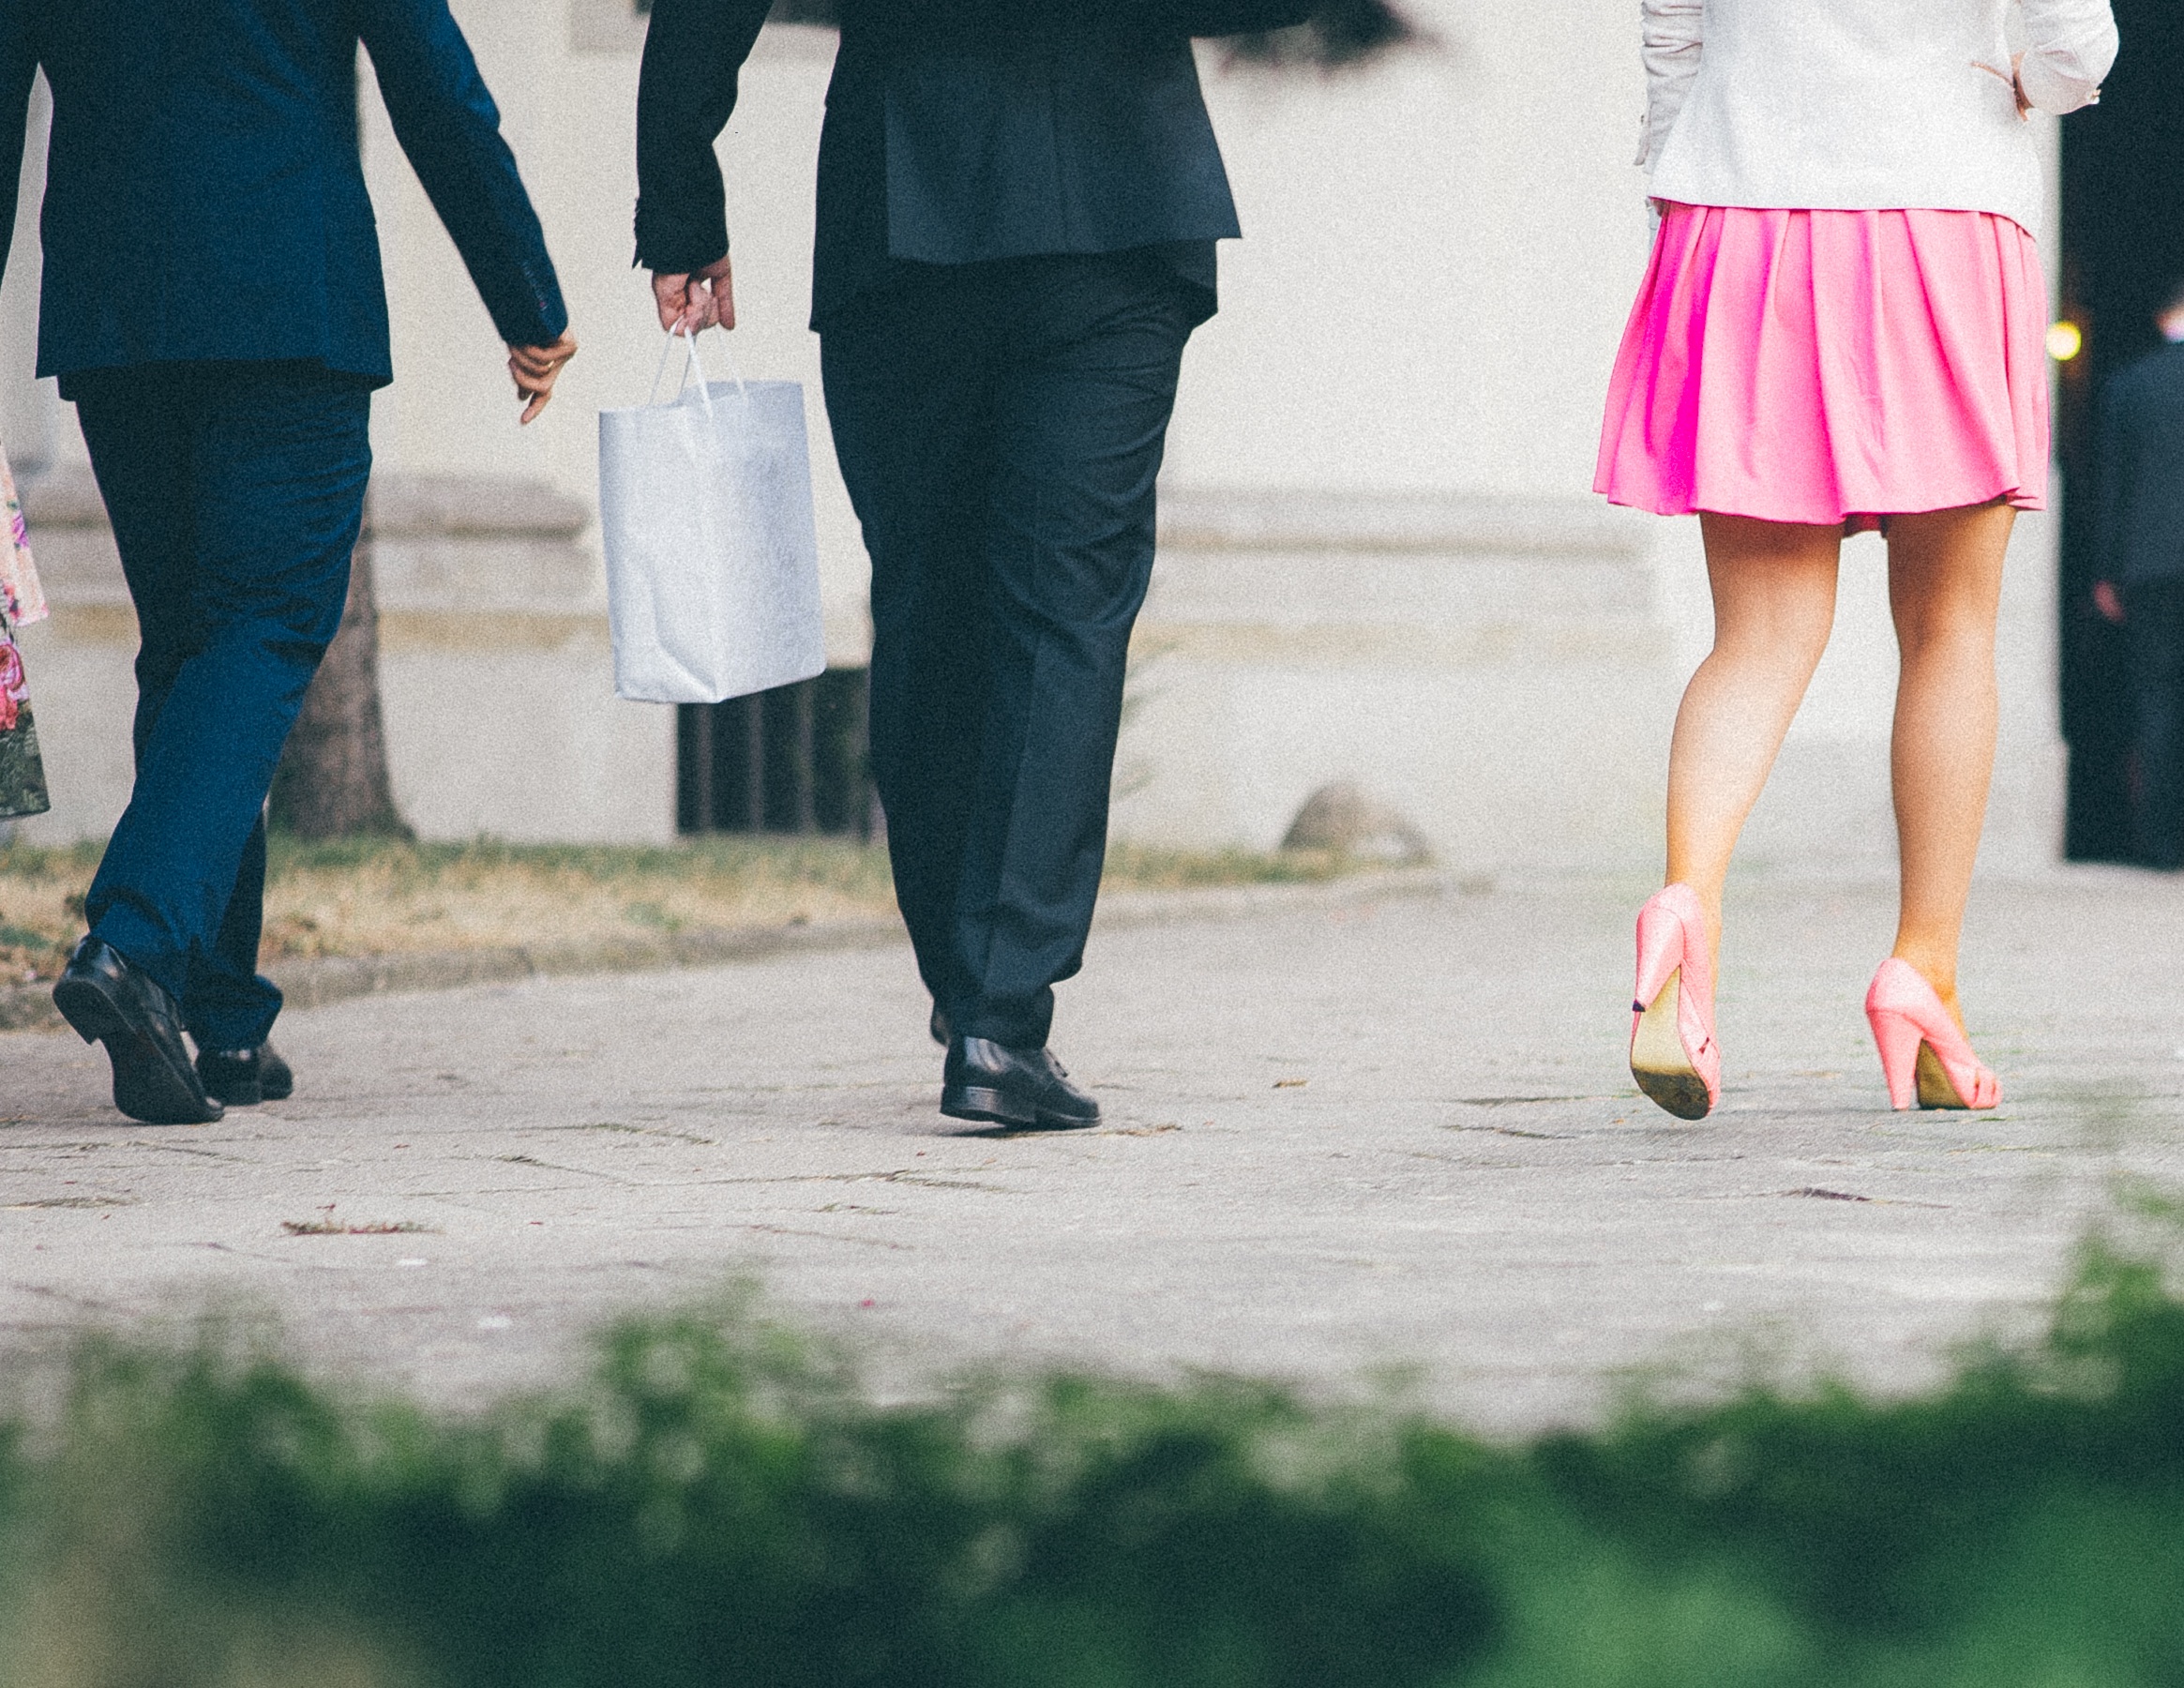
walking, person, suit, leg, spring, red, color, professional, business, dress, footwear